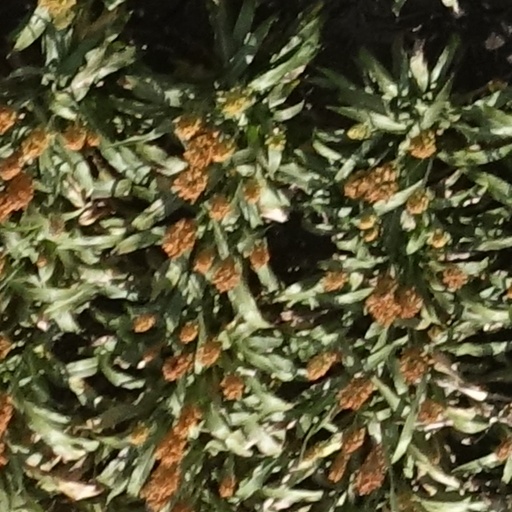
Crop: sorghum